Andrew Cuomo

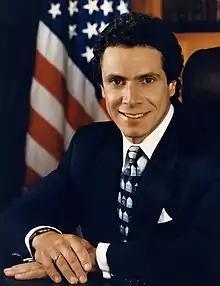
Cuomo as HUD Secretary, 1998

Cuomo was appointed Assistant Secretary for Community Planning and Development in the Department of Housing and Urban Development (HUD) in 1993, a member of President Bill Clinton's administration. After the departure of Secretary Henry Cisneros at the end of Clinton's first term under the cloud of an FBI investigation, Cuomo was unanimously confirmed by the United States Senate to succeed him as Secretary of HUD. Cuomo served as Secretary from January 1997 until the Clinton administration ended in 2001.